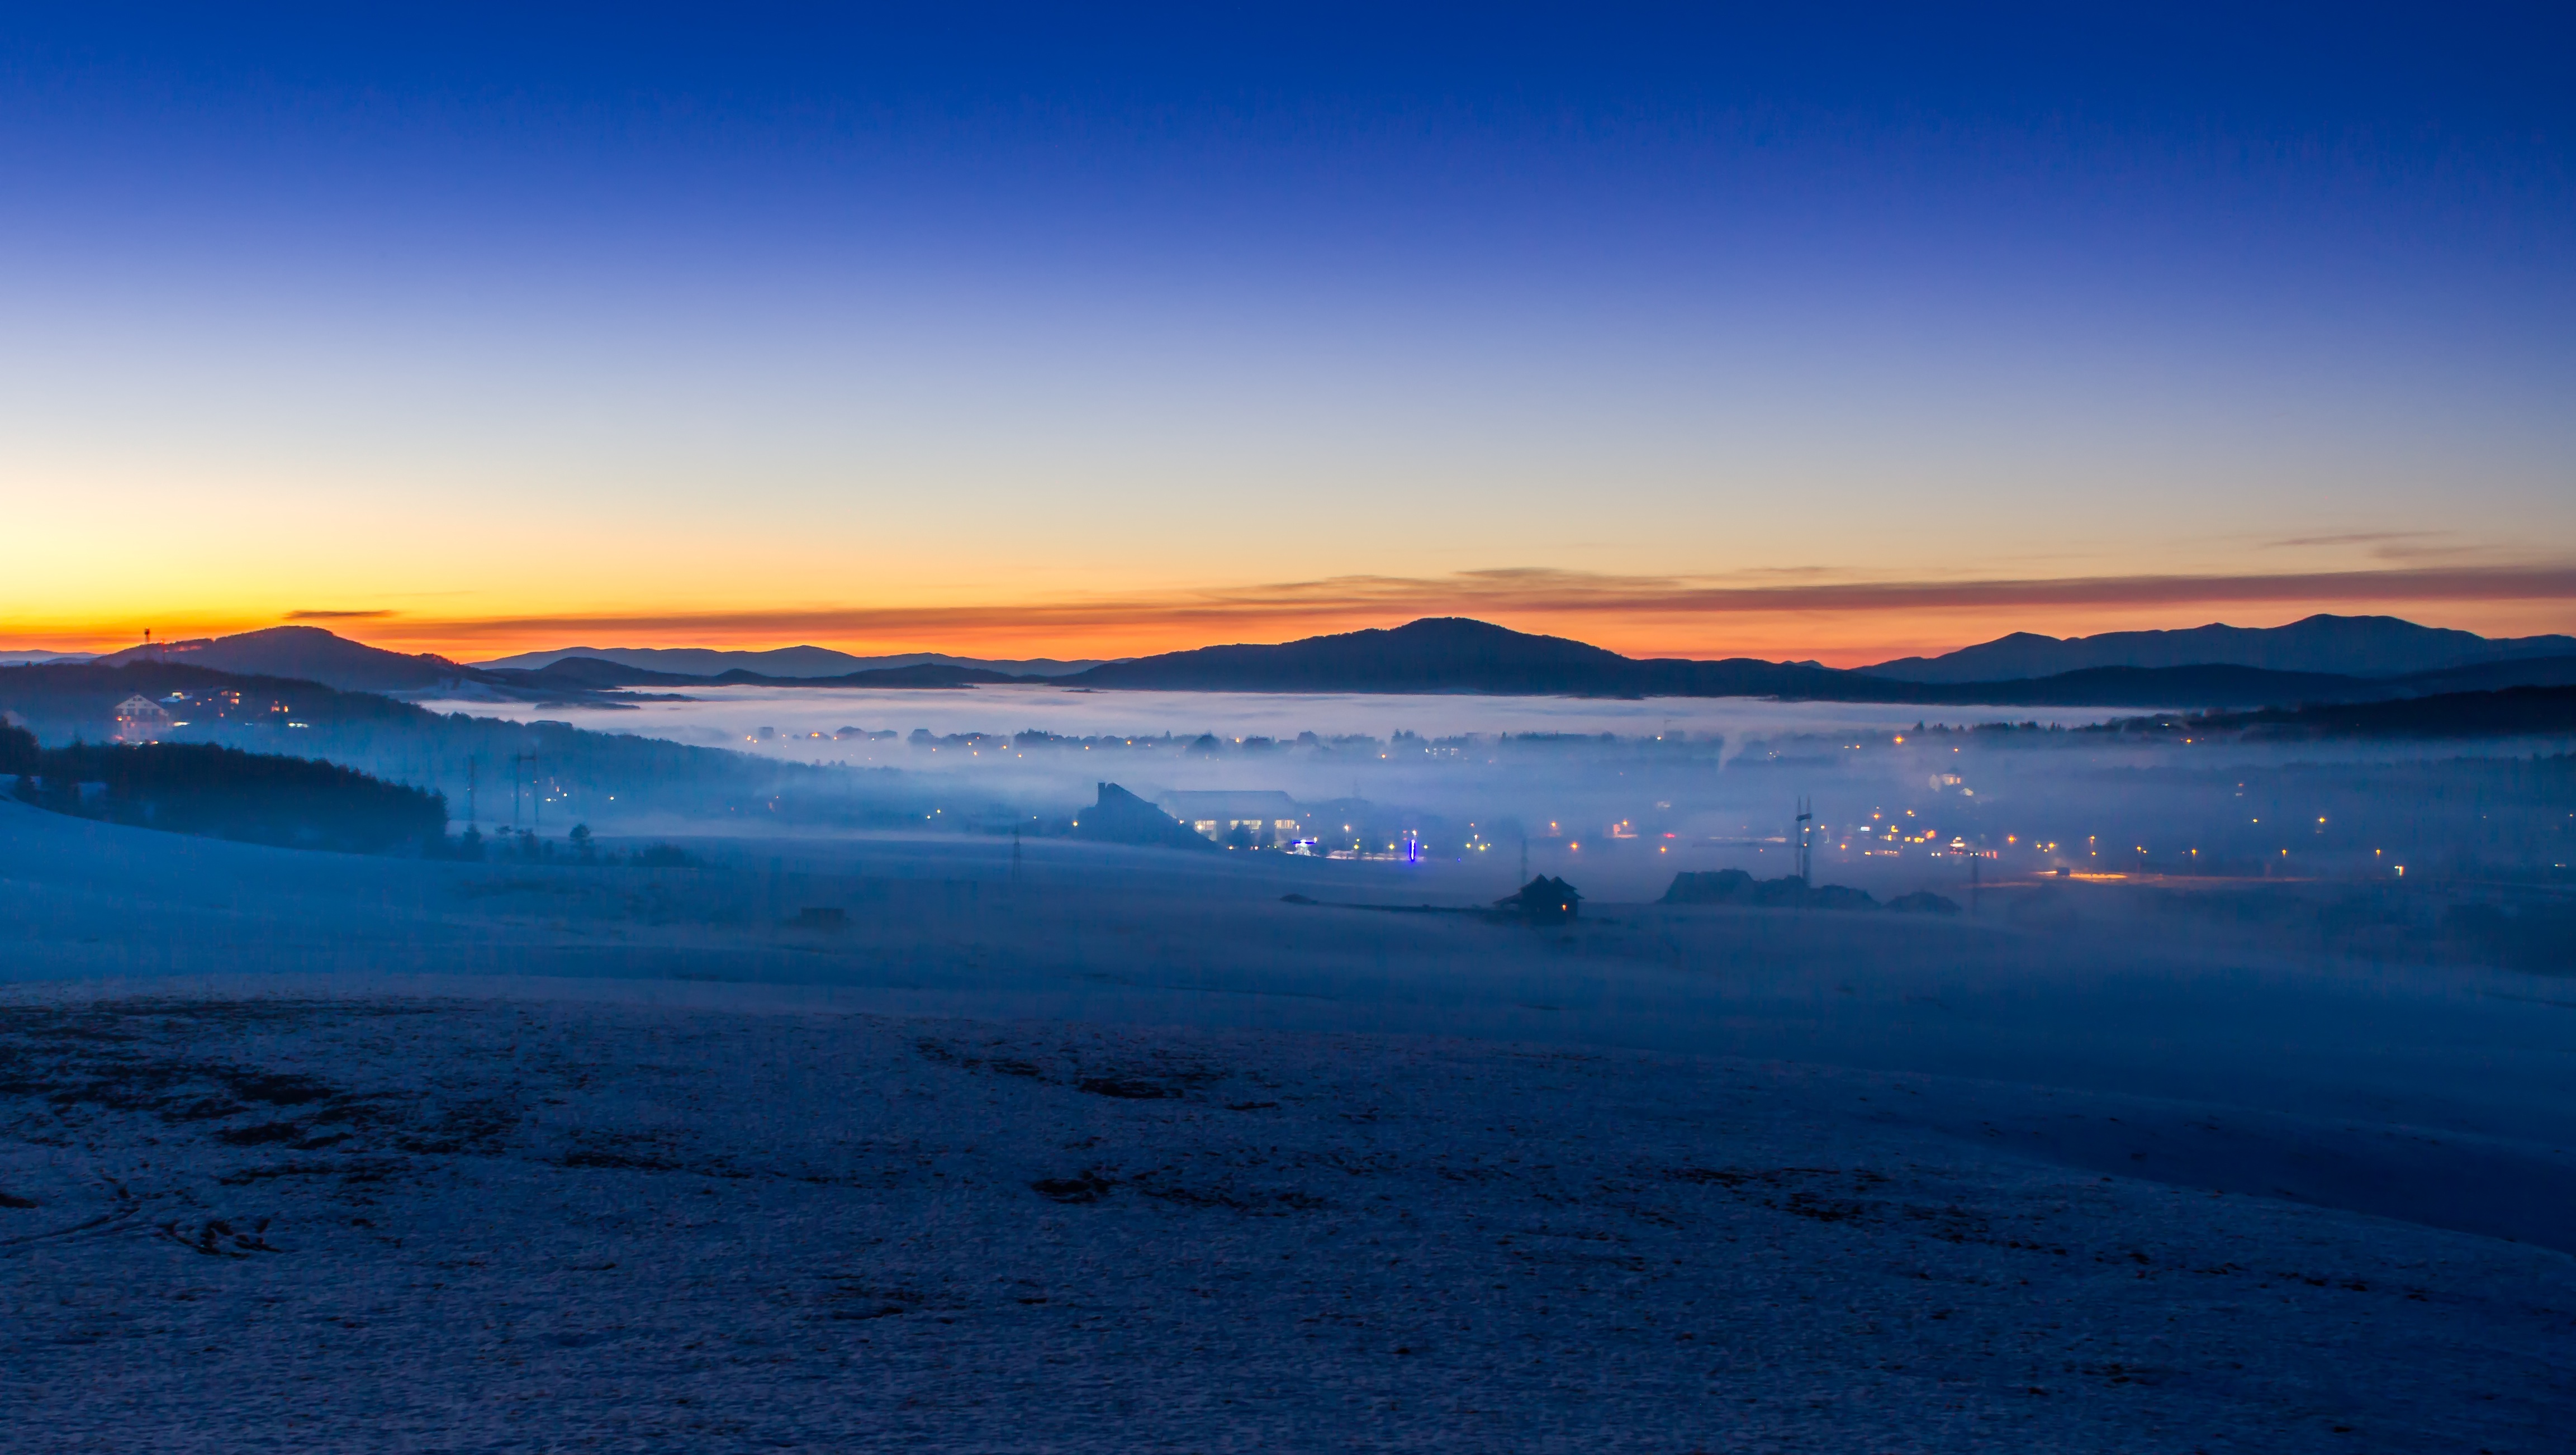
sea, horizon, mountain, snow, sunrise, sunset, morning, dawn, dusk, ice, evening, arctic, plateau, arctic ocean, natural environment